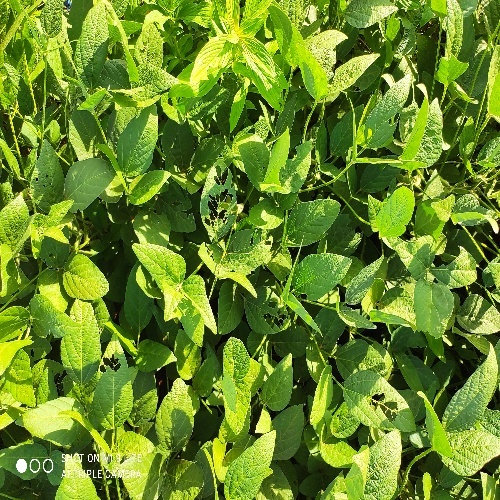
Label: Caterpillar